Roland Moreno

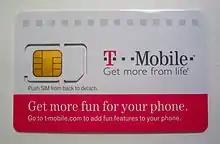
A T-mobile SIM card using Moreno's smart chip.

After leaving "Chimie-Actualités", Moreno founded his own company, Innovatron, to market ideas and intellectual property. He successfully marketed a software system which merged dictionary words to create new product or brand names for companies. The idea would later be licensed by the Nomen company. Companies which used this particular invention included Wanadoo, the Thales Group and Vinci.